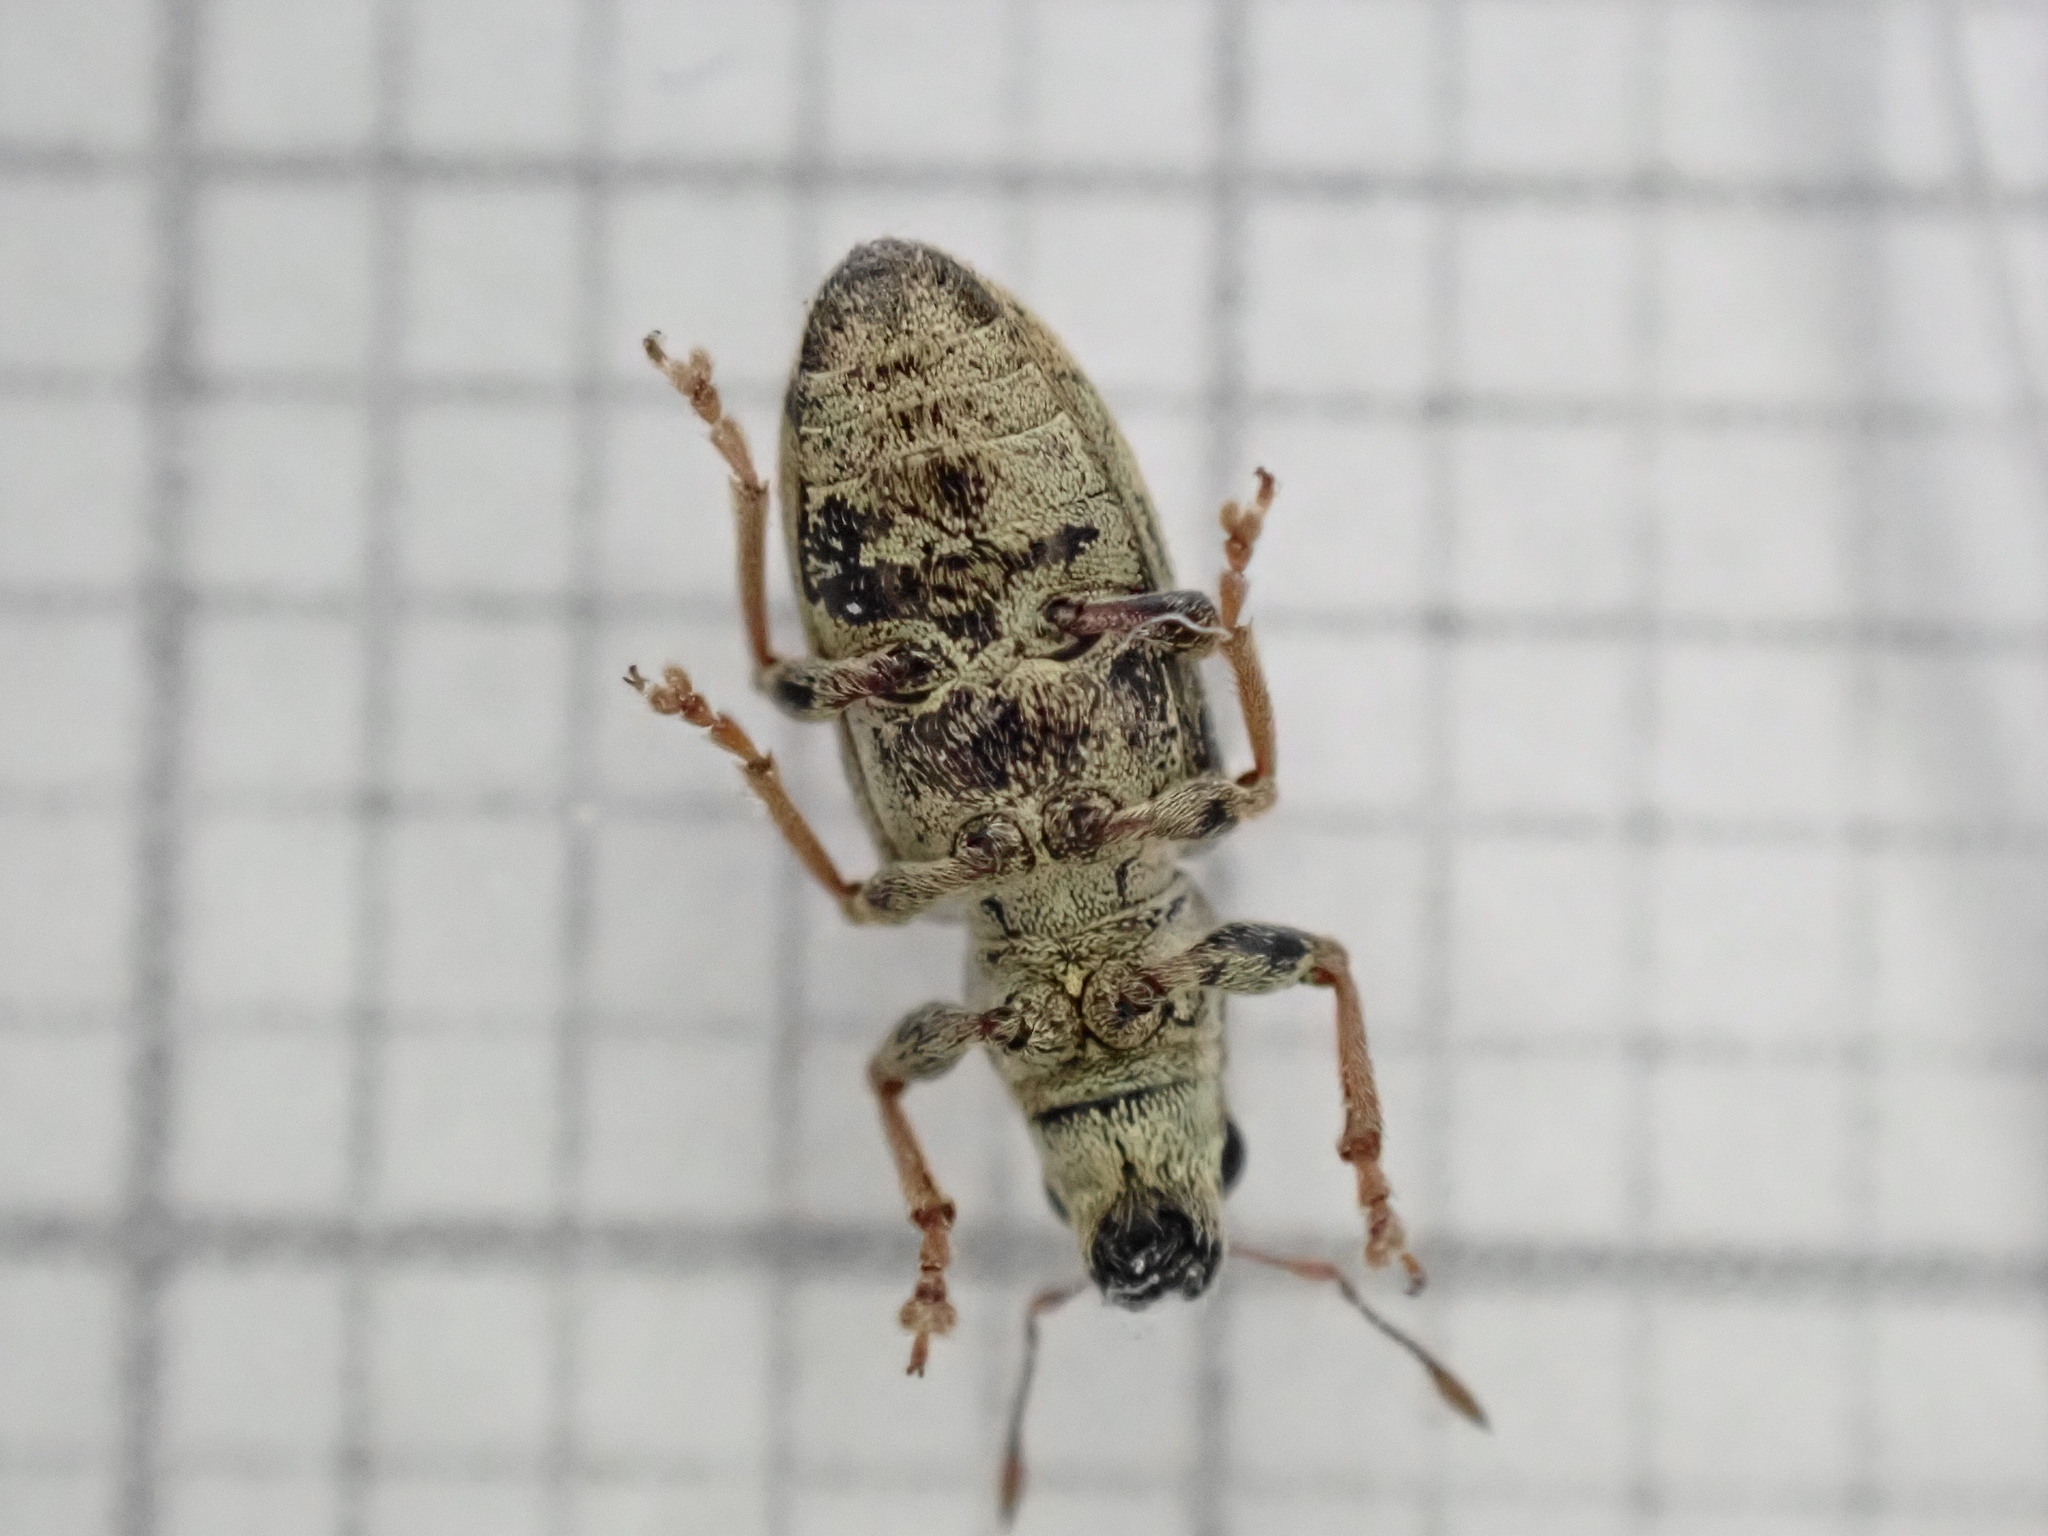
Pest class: pea_leaf_weevil